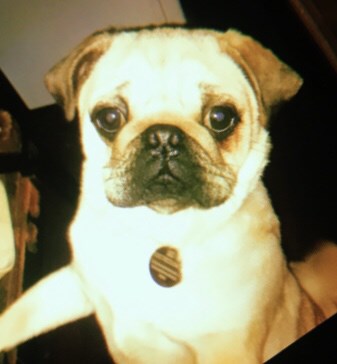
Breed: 798-n000130-pug